Sky position (RA, Dec in degrees): 185.738, 10.948
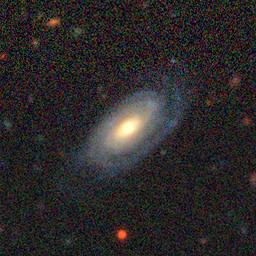
Galaxy morphology: Unbarred Loose Spiral Galaxies